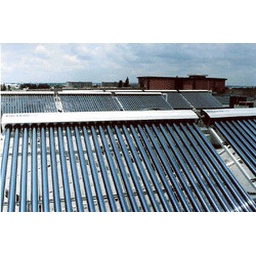
Big commercial hot water system with 275 tubes on roof top of hotel in Treasure Island Florida